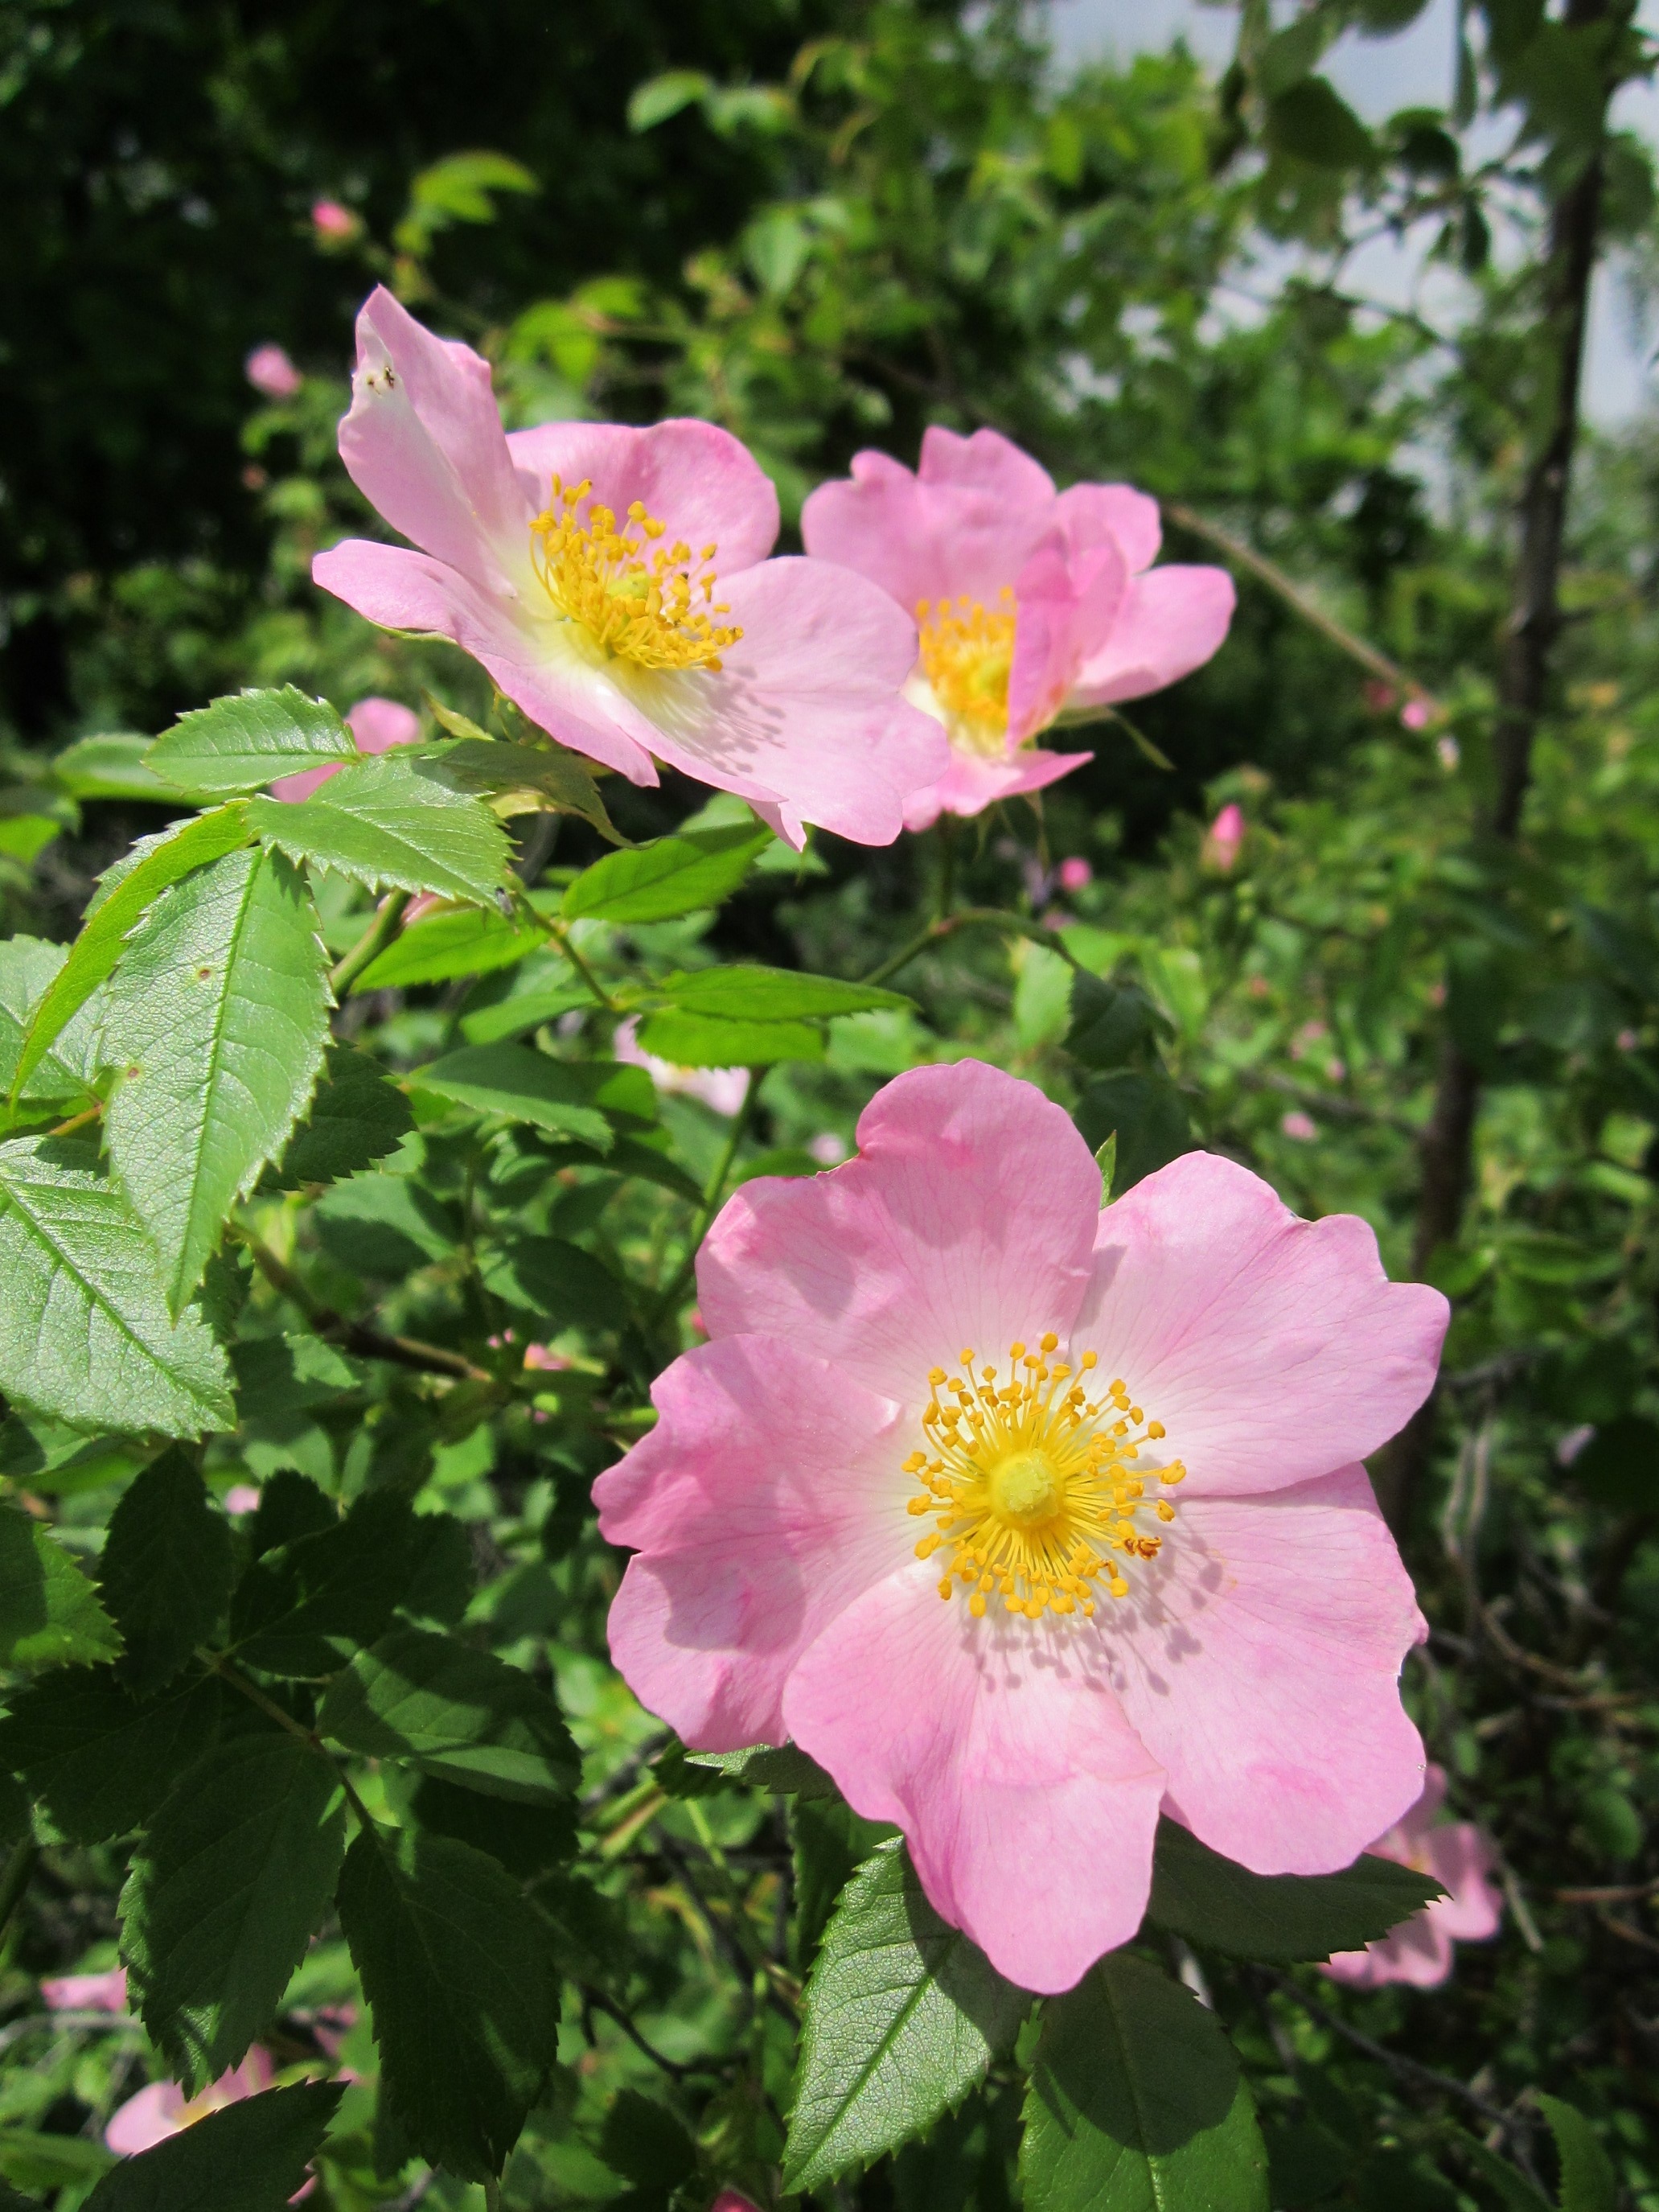
blossom, plant, flower, petal, rose, botany, flora, wildflower, shrub, species, peony, floribunda, inflorescence, dog rose, rosa canina, flowering plant, garden roses, rose family, rosa rugosa, burnet rose, land plant, rosa centifolia, rose order, rosa rubiginosa, rosa gallica, multiflora rose, rosa wichuraiana, prickly rose